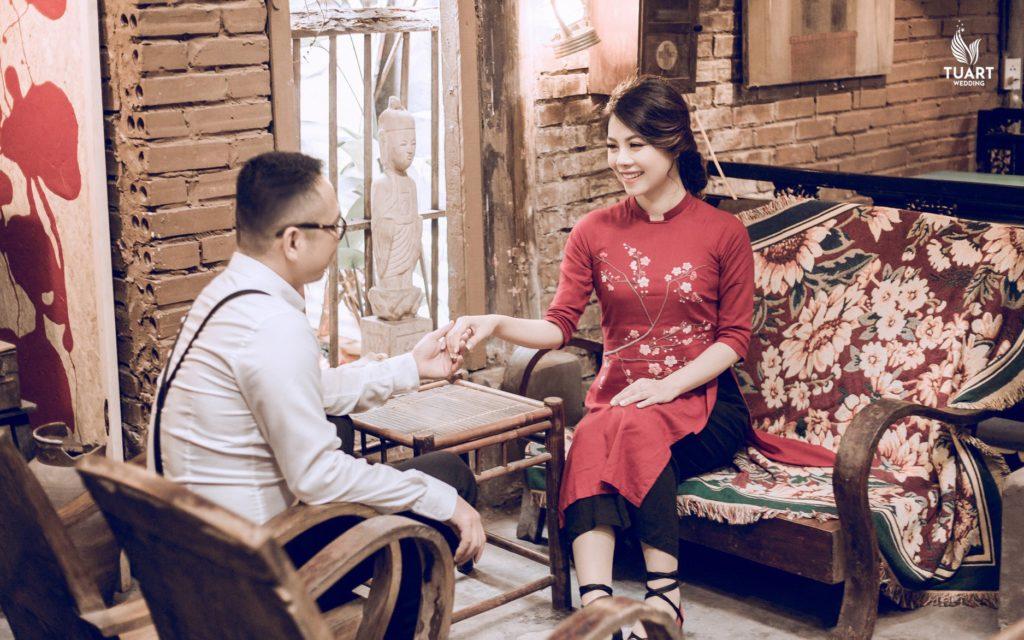
có một bức tượng được đặt trong phòng